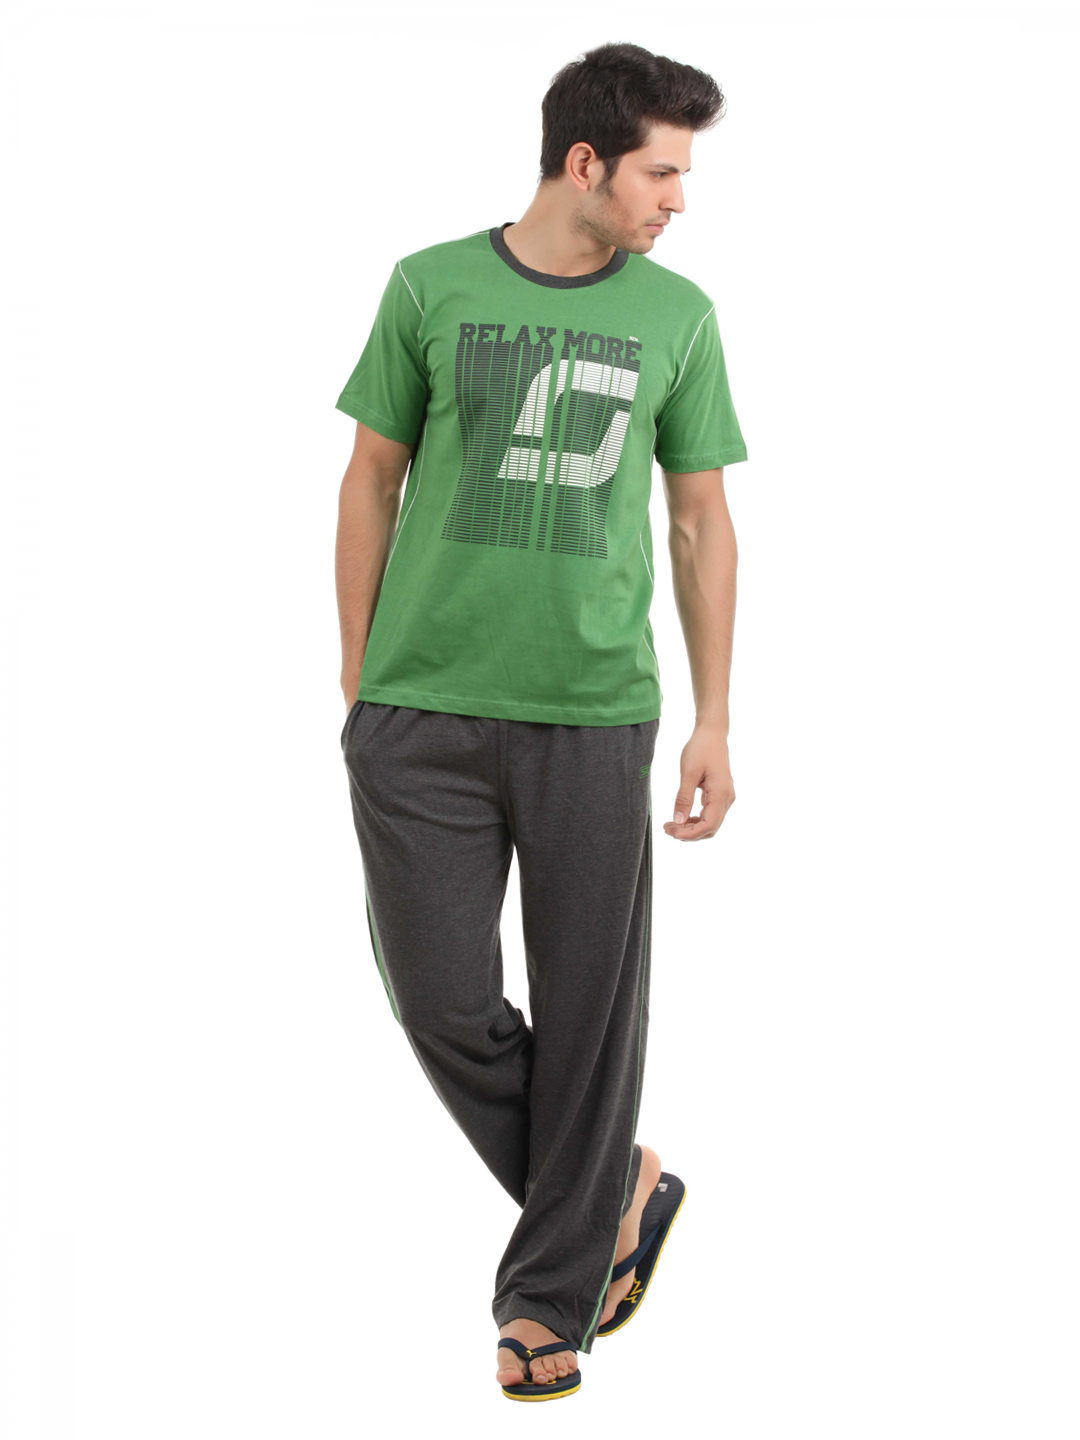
SDL by Sweet Dreams Men Green & Grey Pyjama Set
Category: Apparel / Loungewear and Nightwear / Night suits
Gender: Men
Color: Green
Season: Summer 2016
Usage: Casual